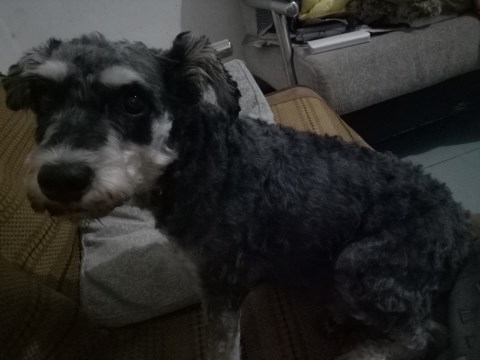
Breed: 2342-n000102-miniature_schnauzer